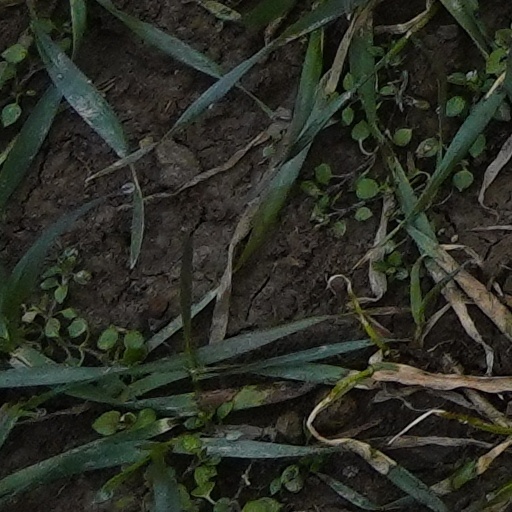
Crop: wheat